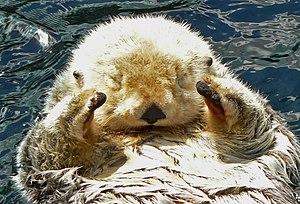
Joseph Ingraham est un navigateur explorateur et commerçant américain, né en 1762 à Boston, dans l’État du Massachusetts, et disparu en mer en 1800 dans l'océan Atlantique Nord.